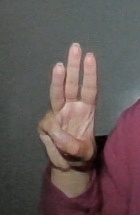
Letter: thaa